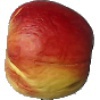
Label: Apple Red Yellow 1